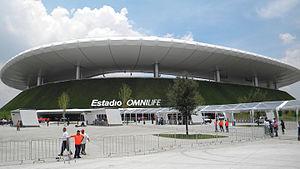
L'Estadio Omnilife ou Estadio Guadalajara est une enceinte sportive située à Zapopan, près de Guadalajara au Mexique. La société Omnilife a participé au financement du projet, c'est pourquoi le complexe porte son nom.